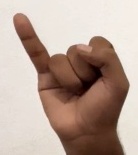
ASL sign: I